Elina Tzengko

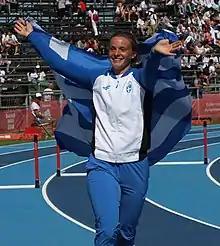
Tzengko at the 2018 Summer Youth Olympics in Buenos Aires

Elina Tzengko (born 2 September 2002) is a Greek javelin thrower. She won the gold medal at the 2022 European Athletics Championships, becoming the youngest ever javelin and Greek European champion. Tzengko took a silver and a gold at the 2021 World and European Under-20 Championships respectively.